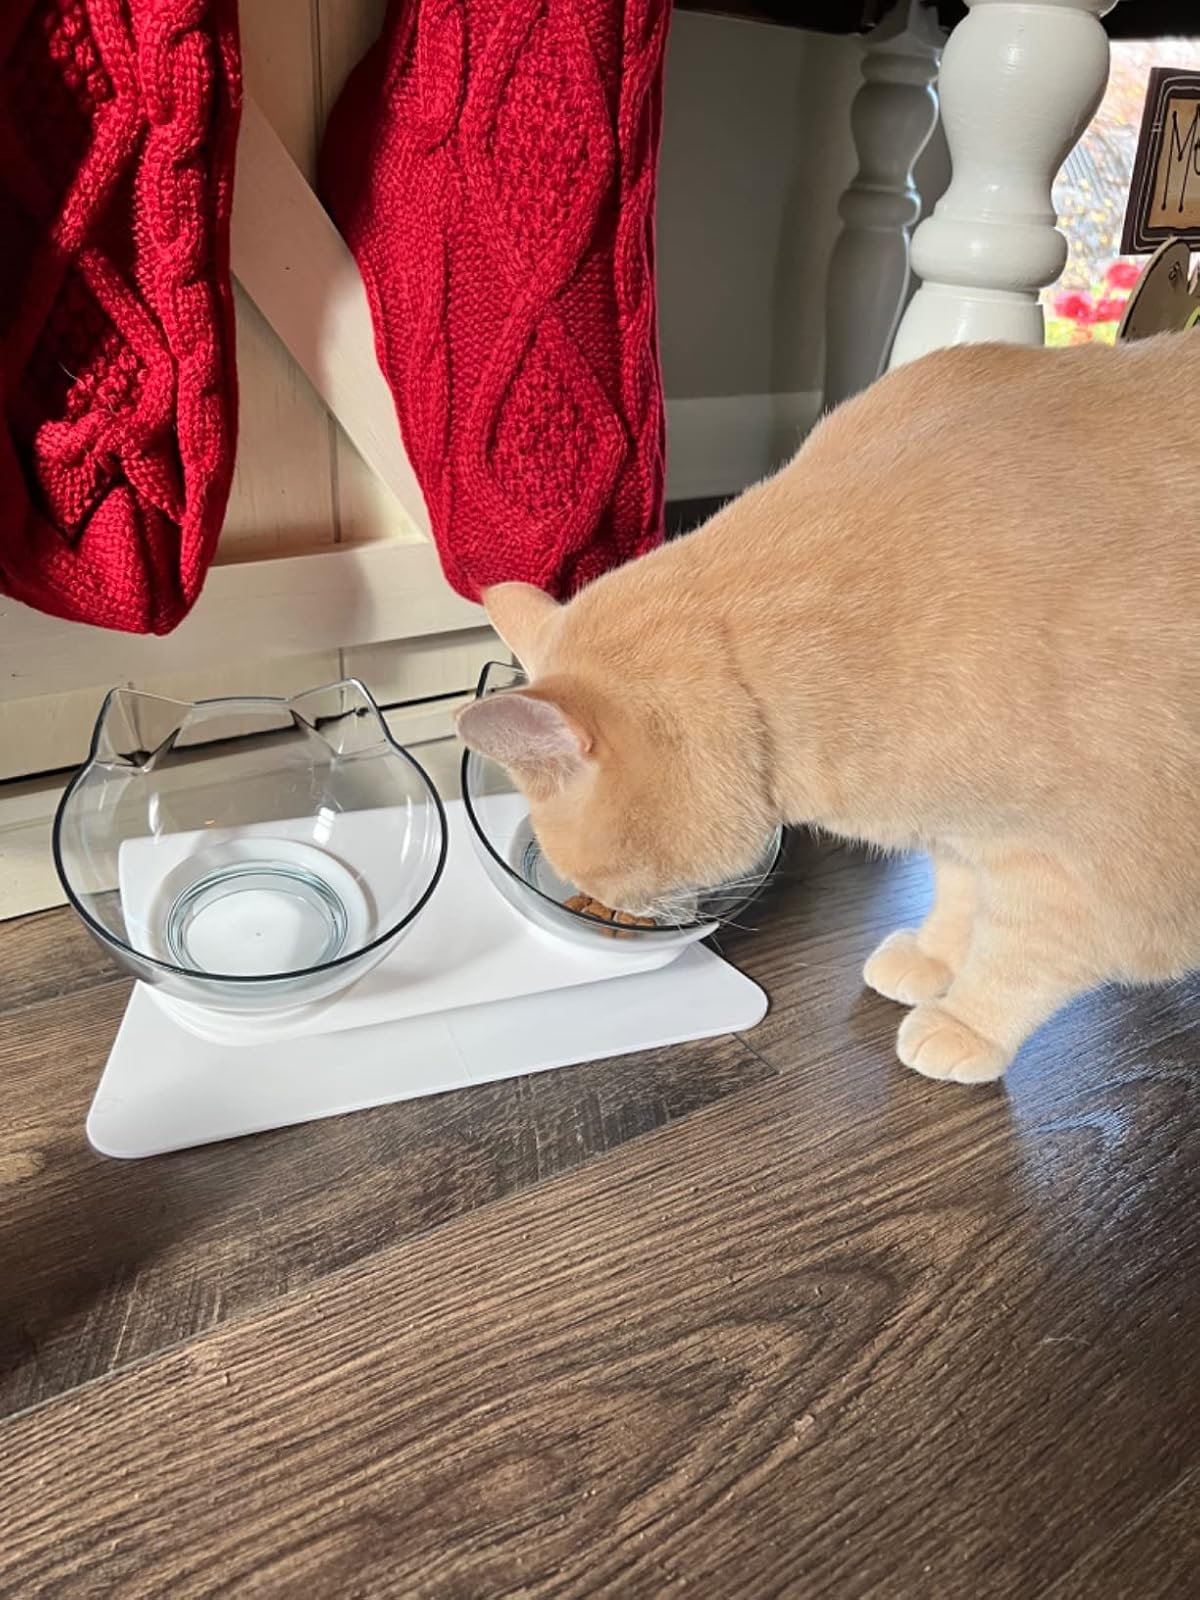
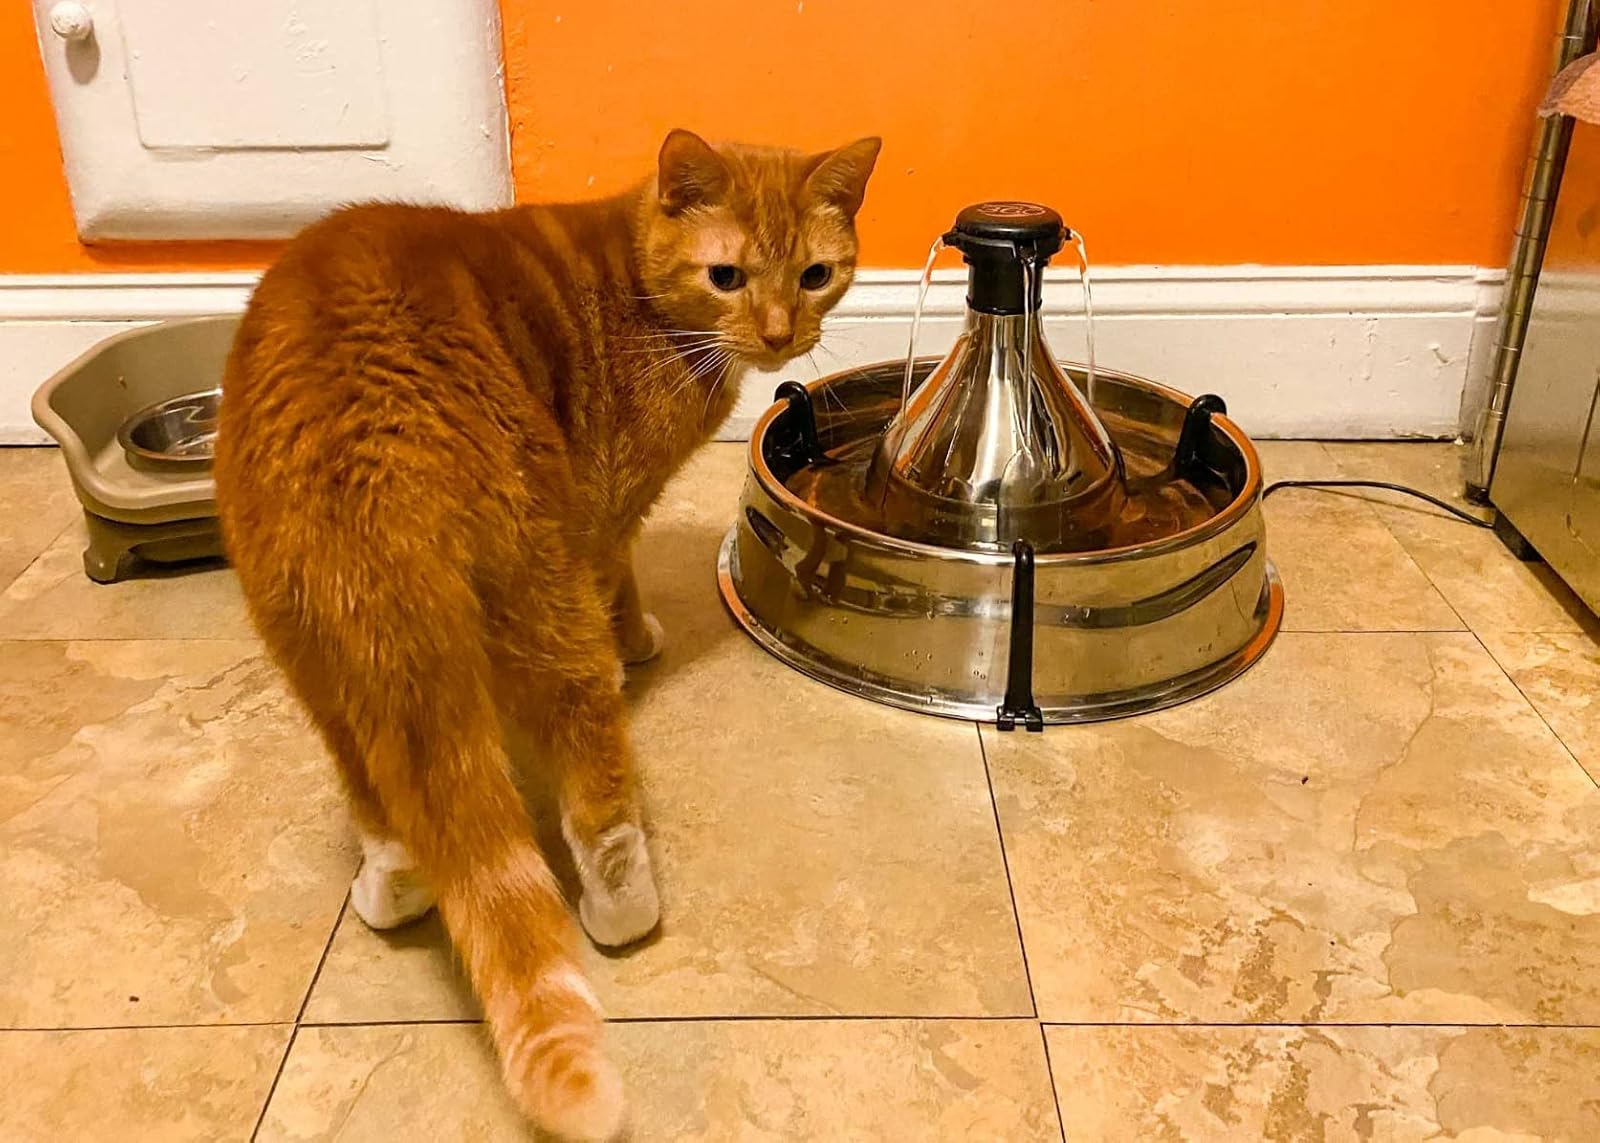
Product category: items_bowl
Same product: no